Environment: real
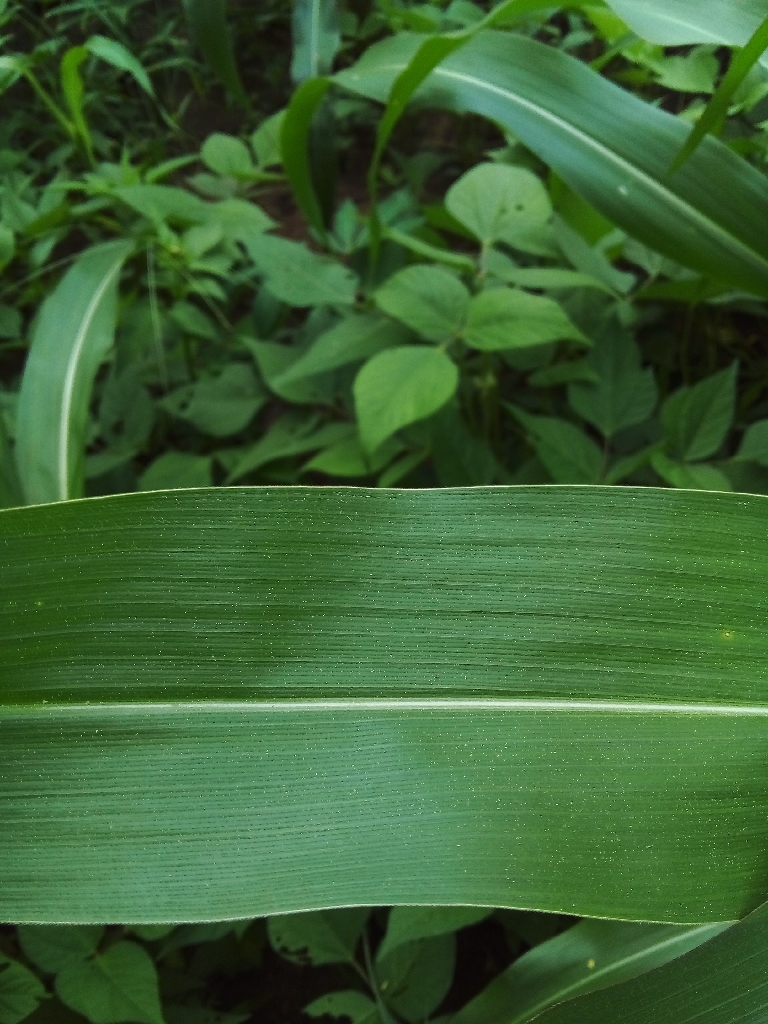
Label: healthy